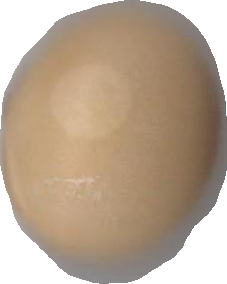
Variety: Grobogan